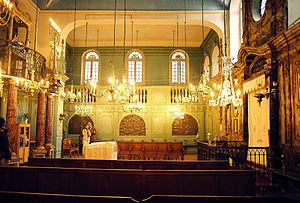
Synagogue de Carpentras (Vaucluse, France), intérieur Polski: Synagoga w Carpentras (Francja) - wnętrze
L’histoire des Juifs en France, ou sur le territoire lui correspondant actuellement, semble remonter au Iᵉʳ siècle et se poursuit jusqu’à nos jours, ce qui en fait l’une des plus anciennes présences juives d’Europe occidentale.
Une synagogue est un lieu de culte juif.
Les Juifs du pape vivaient dans le Comtat Venaissin et en Avignon, cédés respectivement en 1274 et 1348 au Saint-Siège et restés sous son administration jusqu'à la Révolution française en 1791. Avec les Juifs alsaciens, ils ont formé pendant plusieurs siècles l'une des deux seules communautés juives autorisées à vivre dans ce qui constitue aujourd'hui la France.
La synagogue de Carpentras, plus ancienne synagogue française en activité, a été édifiée par les Juifs comtadins de Carpentras en 1367.
Le Comtat Venaissin ou, par ellipse, le Comtat, est un ancien État qui faisait partie des États pontificaux. Il a été fondé au Moyen Âge en 1274 et a été totalement dissous le 14 septembre 1791.